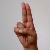
The image shows a hand gesture representing the letter 'U' in Indian Sign Language.